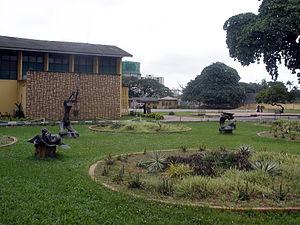
Le musée national du Nigeria est situé à Onikan, dans l’île de Lagos, au Nigeria.